The Bermuda Depths

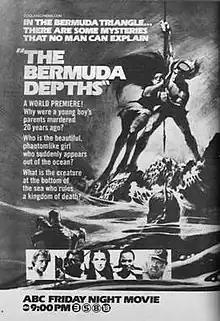
Original U.S. TV advertisement

The Bermuda Depths is a Japanese/American co-production 1978 fantasy film originally broadcast as a made-for-TV movie written by Arthur Rankin Jr. of Rankin/Bass fame. Special effects and creature elements were handled by Tsuburaya Productions, most famous for the "Ultraman" franchise. The film first aired in the United States January 27, 1978 on ABC, and was later released to theaters in Japan.